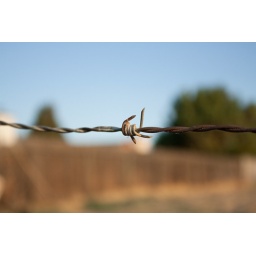
This was taken in a field next to my parents house in Selma CA.